Sungaya

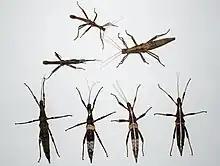
Different specimens of "Sungaya": top right female of "Sungaya inexpectata" „Highland“, all others "Sungaya aeta" or there hybrids with "S. inexpectata"

The eggs described from "Sungaya aeta", "Sungaya ibaloi" and "Sungaya inexpectata" can be easily distinguished from each other. Compared to the eggs of other Obrimini genera, the black-colored and black-edged lid (operculum), the gray, bulbous egg capsule that tapers to a blunt end at the posterior pole and the three-armed micropylar plate are typical for the genus.